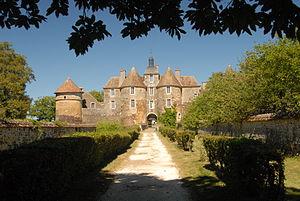
Cet article recense de manière non exhaustive les châteaux, maisons fortes, mottes castrales, situés dans le département français de l'Yonne. Il est fait état des inscriptions et classements au titre des monuments historiques.
Le château de Ratilly est un château situé sur le territoire de la commune de Treigny en Puisaye, dans le département de l'Yonne en Bourgogne, en France.